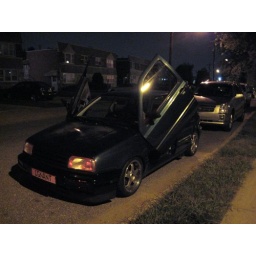
golf with the lambo doors he put on himself, that car is no longer around lol